Berat Özdemir

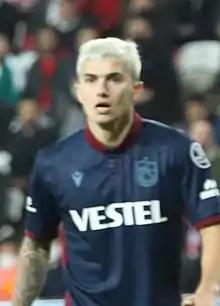
Özdemir with Trabzonspor in 2021

Berat Ayberk Özdemir (born 23 May 1998) is a Turkish professional footballer who plays as a defensive midfielder for İstanbul Başakşehir.